Naomi Rosenblum

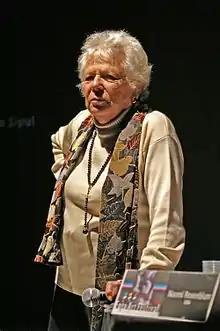
Rosenblum during FotoArtFestival 2007 in Poland. Photo by Piotr Bieniecki

Naomi Rosenblum, PhD, (January 26, 1925 – February 19, 2021) was the author "of two landmark histories of photography, "A World History of Photography" (1984) and "A History of Women Photographers" (1994), and dozens of seminal articles and essays".